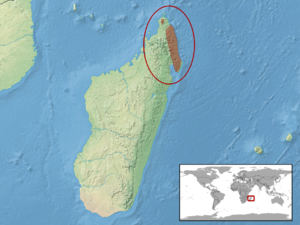
Uroplatus giganteus est une espèce de geckos de la famille des Gekkonidae.